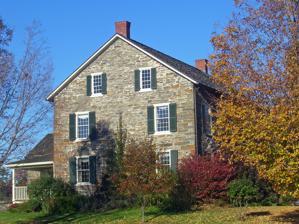
Building: Jacob Hoornbeck Stone House
Country: United States of America
Year built: 1800
Historic house in New York, United States United States historic place Jacob Hoornbeck Stone House U.S. National Register of Historic Places West wing and south profile, 2008 Show map of New York Show map of the United States Location Kerhonkson , NY Nearest city Kingston Coordinates 41°47′47″N 74°17′27″W / 41.79639°N 74.29083°W / 41.79639; -74.29083 Area 15 acres (6.1 ha) Built 1800 Architectural style Georgian MPS Rochester MPS NRHP reference No. 97000108 Added to NRHP February 21, 1997 The Jacob Hoornbeck Stone House is located at the junction of Boice Mill and Drum Farm roads in Kerhonkson , New York, United States, a hamlet of the Town of Rochester in Ulster County . It was erected in the early 19th century using the Georgian architectural style , incorporating an earlier house as its rear wing. It reflects a later generation of stone houses built by the descendants of Dutch settlers in the town, features like the full stone gable fields on either end. In 1999 it was listed on the National Register of Historic Places as part of a multiple property submission of stone houses in Rochester. Building The house is located at the northwest corner of the junction of the two roads. It is on a 15-acre (6.1 ha) lot that straddles Boice Mill Road to Mill Brook south of the property, where the remains of a mill once on the site can be seen at the base of a steep waterfall. To the east, across Drum Farm Road, are barns built when the house was the center of a much larger dairy farm . The surrounding neighborhood is a rural area of fields and woodlots . The building itself is a two-and-a-half-story five- bay stone structure topped with a gabled roof shingled in asphalt with two interior brick chimneys at either end. A one-and-a-half-story rear wing, the original house on the site, projects to the north at the east corner. It has a gabled roof shingled in asphalt with a modern porch over its eastern entrance. At the northwest corner a hip roofed porch also connects the two sections. At the center of the south (front) facade of the main block is the recessed main entrance, a paneled door set between paneled pilasters with capitals that divide the sidelights. They support an entablature with a full-width similarly divided transom . There are two small two-over-two sash windows on either side. All other windows are 12-over-12 with louvered wooden shutters . The paneled front door opens into a modified central hall divided into front and rear sections separated by an arched entryway. The hallway divides two rooms of equal size on either side. This arrangement is replicated on the second floor. The rear wing has a kitchen on the ground level and a loft upstairs. Throughout the building, all finishes are original. History Records show the water rights to the property in the hands of Jacob Hoornbeck's family from 1703 onward. They established a mill on the brook near the property, the remains of which can still be seen. It is not known when the original house, which now serves as the kitchen wing, was built. The Georgian main block was added to it around the turn of the 19th century. Later in that century the kitchen wing may have been used as a hoop shop. A few changes were made to the house during that period. A front porch was removed some time between 1967 and the property's listing on the Register. There have been no other significant alterations to the house in the course of its existence. See also Hudson Valley portal National Register of Historic Places listings in Ulster County, New York References